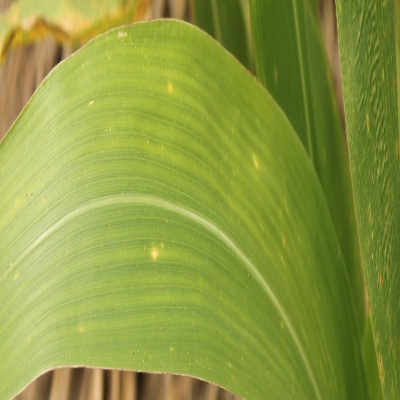
Crop: Maize
Condition: leaf spot